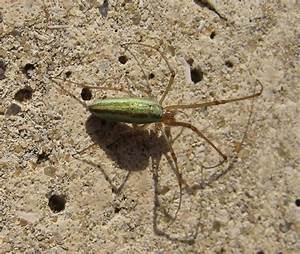
Label: spider